Hispanics in the United States Marine Corps

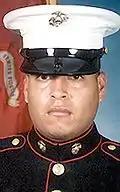
Sgt. Rafael Peralta

In 1982, at the request of the Lebanese government, the United States and France established a peacekeeping force between Muslims and Christians in Beirut, Lebanon. The international peacekeeping forces, however were viewed as enemies and were frequently attacked with artillery and mortar. On October 23, 1983, a large truck loaded with 2,500 pounds of TNT crashed through the main gate of the U.S. Marine Headquarters in Beirut, Lebanon killing 241 servicemen (mostly made up of U.S. Marines) and wounding 81. Marines of Hispanic descent accounted for 16 of the deaths. The attack remains the deadliest single attack on Americans overseas since World War II. The Marines were moved offshore where they could not be targeted. On February 7, 1984, President Ronald Reagan ordered the Marines to begin withdrawal from Lebanon.